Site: brandenburg
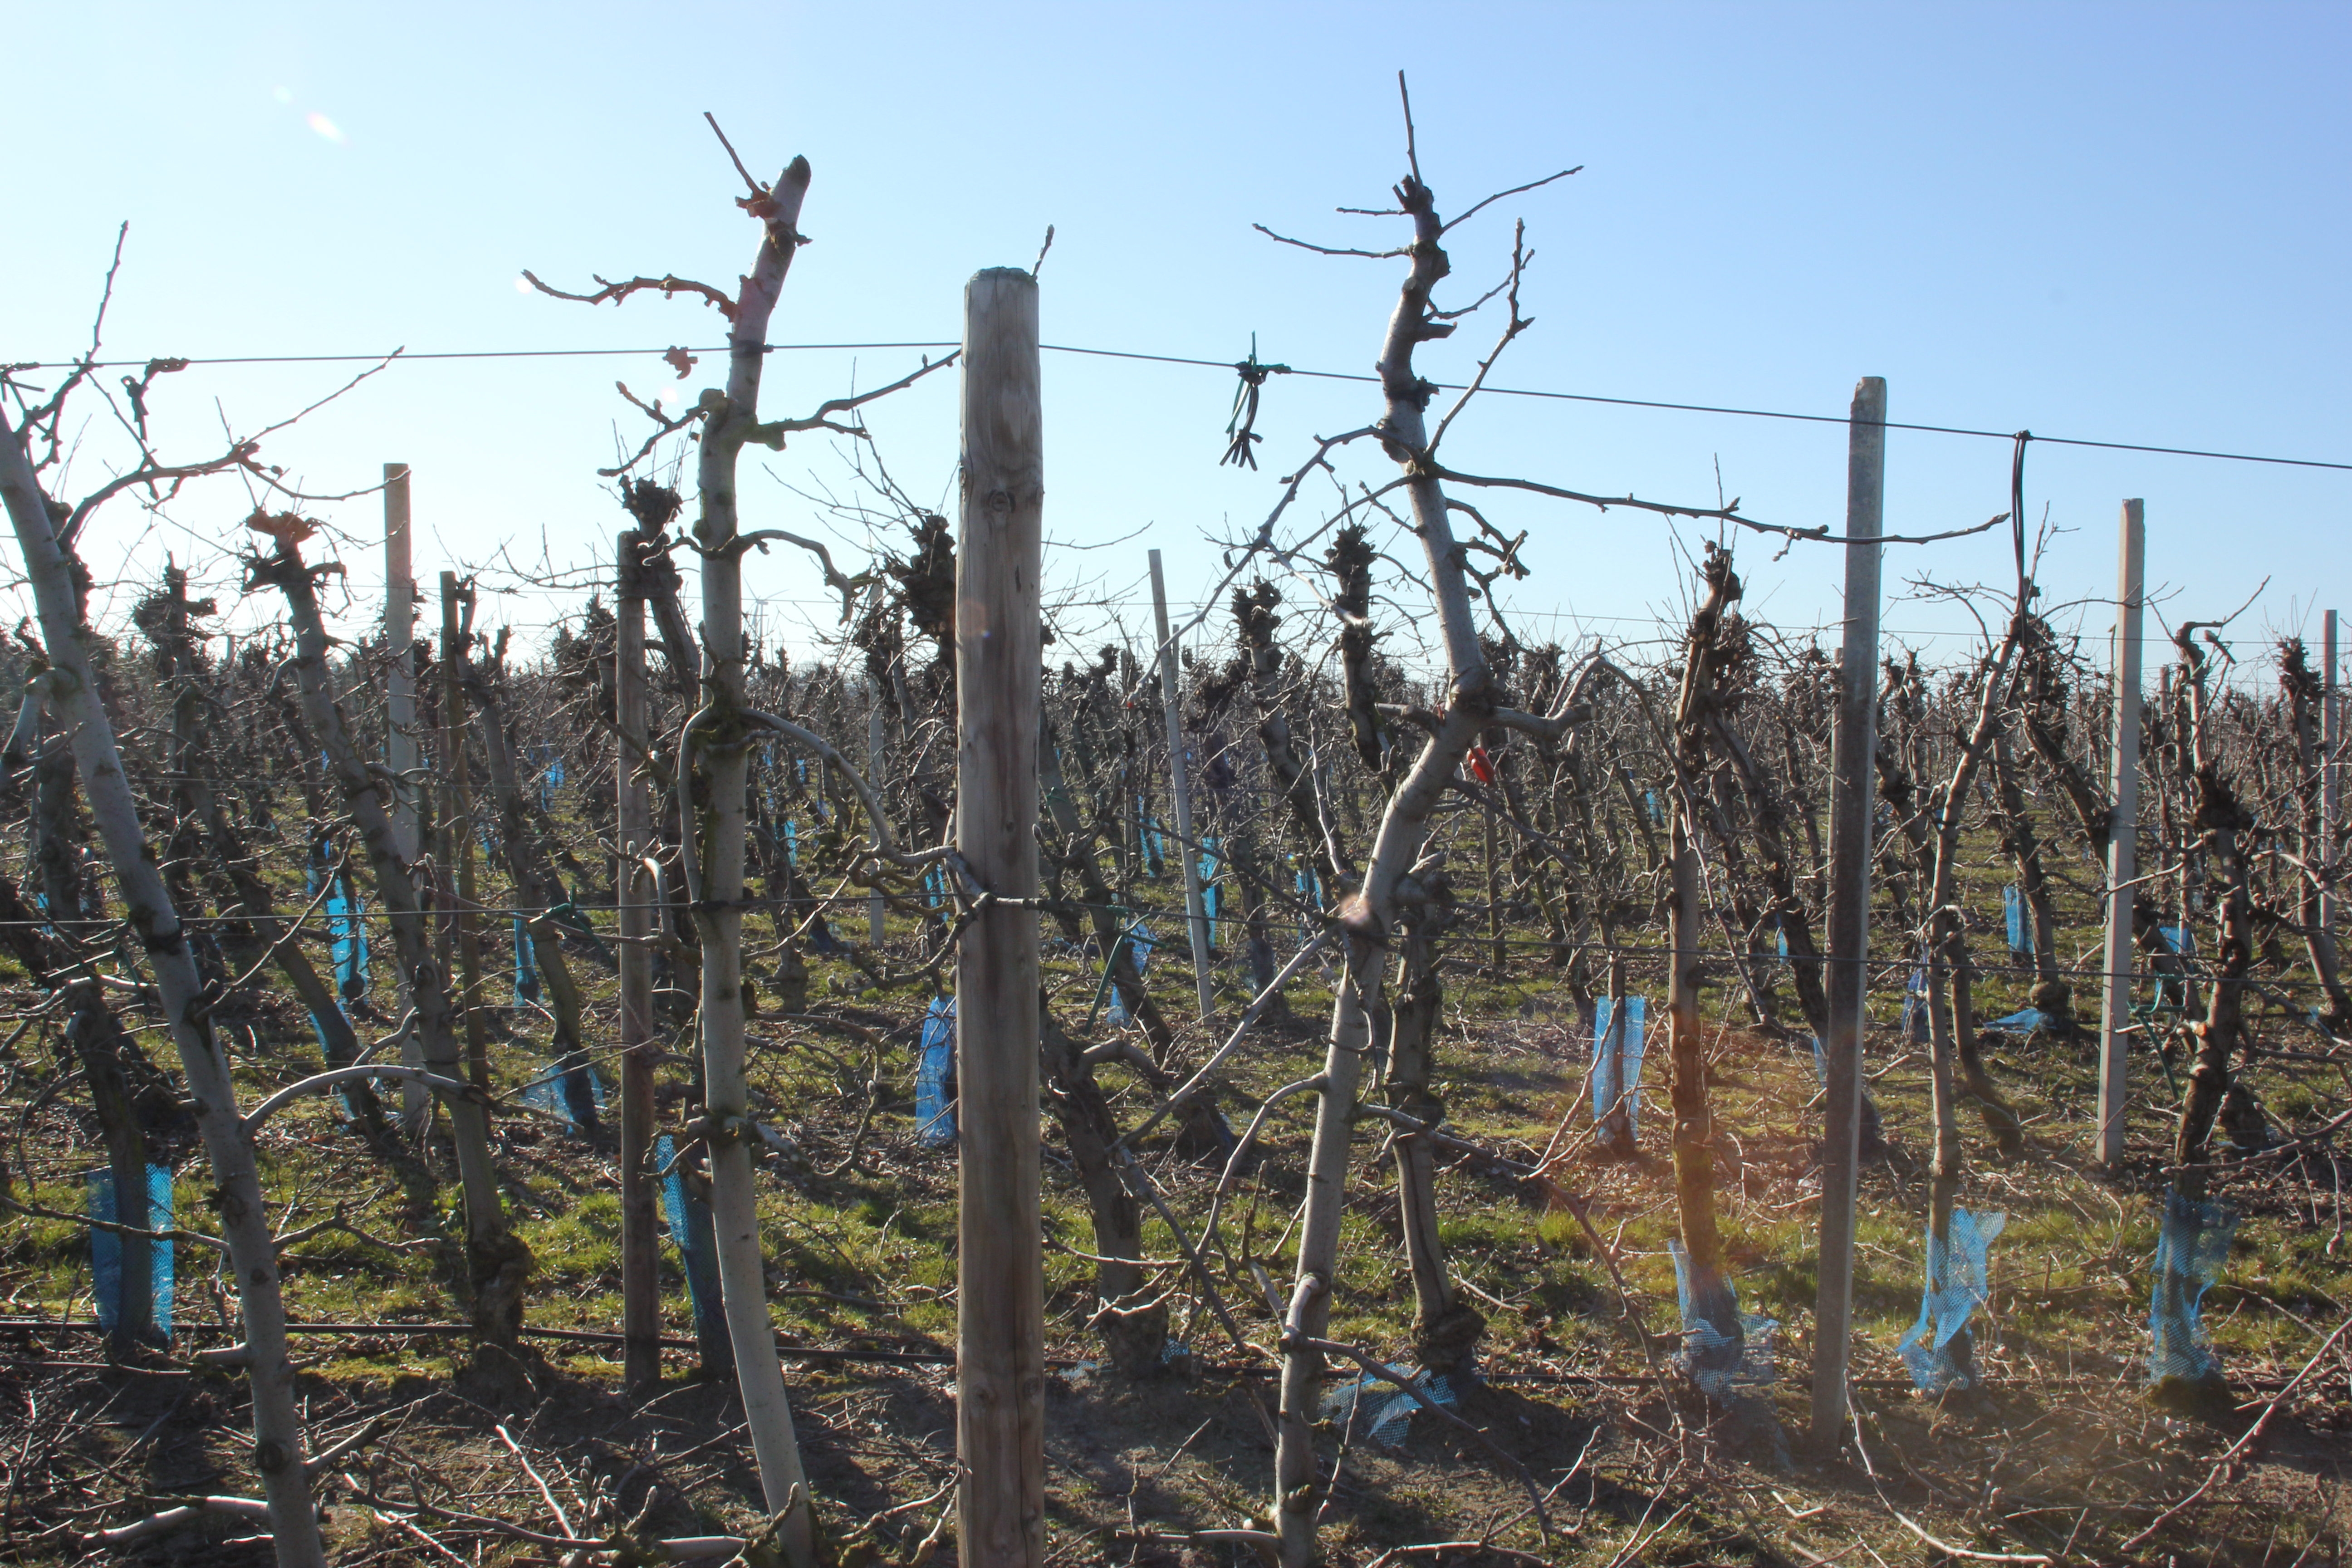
Growth stage (BBCH 03): Bud development